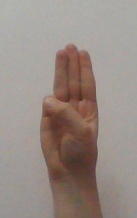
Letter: thaa